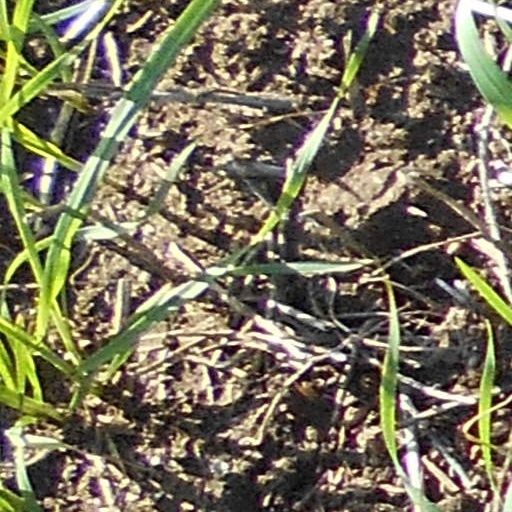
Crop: wheat